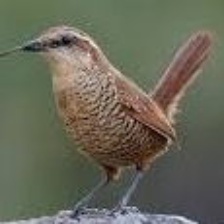
Species: BLACK THROATED HUET
Scientific name: PTEROPTOCHOS TARNII